Brigham Cemetery

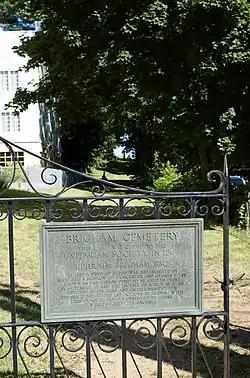

Brigham Cemetery is a historic cemetery off West Main Street near Crescent Street in Marlborough, Massachusetts. The small cemetery's first burial was in 1793, and is significant as the city's burial ground for early victims of smallpox. Its burials also include veterans of the American Revolutionary War and the American Civil War. The cemetery was listed on the National Register of Historic Places in 2004. Its last burial was in 1934.